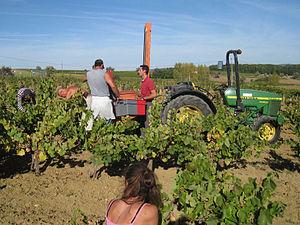
Vendanges en petites caisses à Gaillac
La macération carbonique est une technique de vinification du vin primeur, mais elle convient également à l’obtention du vin de garde. Elle a été initiée en France par Michel Flanzy et perfectionnée à travers les expérimentations de Jules Chauvet.